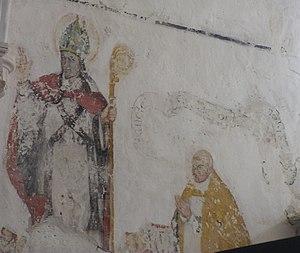
Fresque murale de l'Eglise Saint-ZAndré de la Chapelle-Huon (Sarthe)
L'église Saint-André est une église catholique située à La Chapelle-Huon, en France, et dédiée à saint André. Elle est inscrite au titre des Monuments historiques.